Penangite Chinese

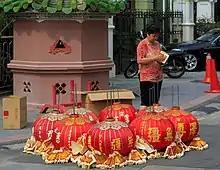
A Chinese businesswoman checking her delivery of Chinese lanterns in George Town.

Out of the nearly 720,000 Penangite Chinese, most are concentrated on Penang Island, particularly within and around the city of George Town.